Women's World Award

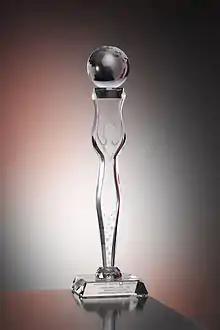
Women's World Award

Winners of the Women's World Award, sponsored by the World Awards organization headed by former Soviet Union President Mikhail Gorbachev, intended for women who have influenced the world by their work in areas such as society or politics. The award has been given since 2004. No monetary prize is attached; the prize token has shape of a glass female silhouette. The corresponding prize for men, although no longer observed, was called 'Men's World Day' until it was terminated in 2006. There is also a gender neutral event called 'Save The World awards' which awards equal numbers of men and women.